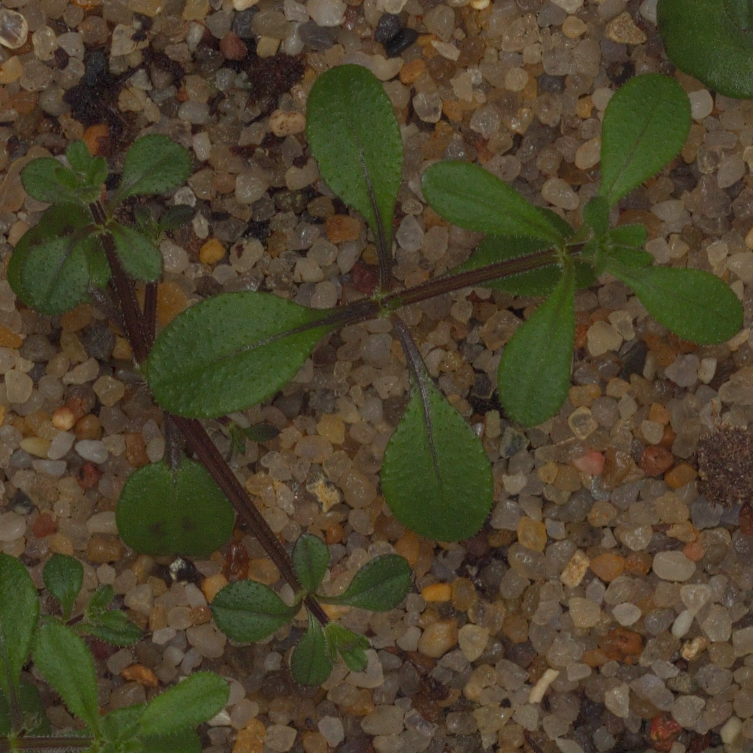
Label: cleavers